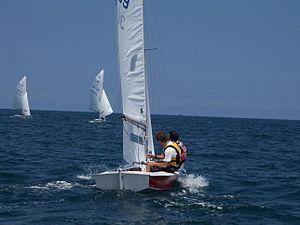
Le Snipe, est une classe de dériveur léger à 2 équipiers est l'un des premiers représentants du « yachting du pauvre », né dans les années 1930, époque de crise économique occidentale.